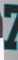
Number: 7